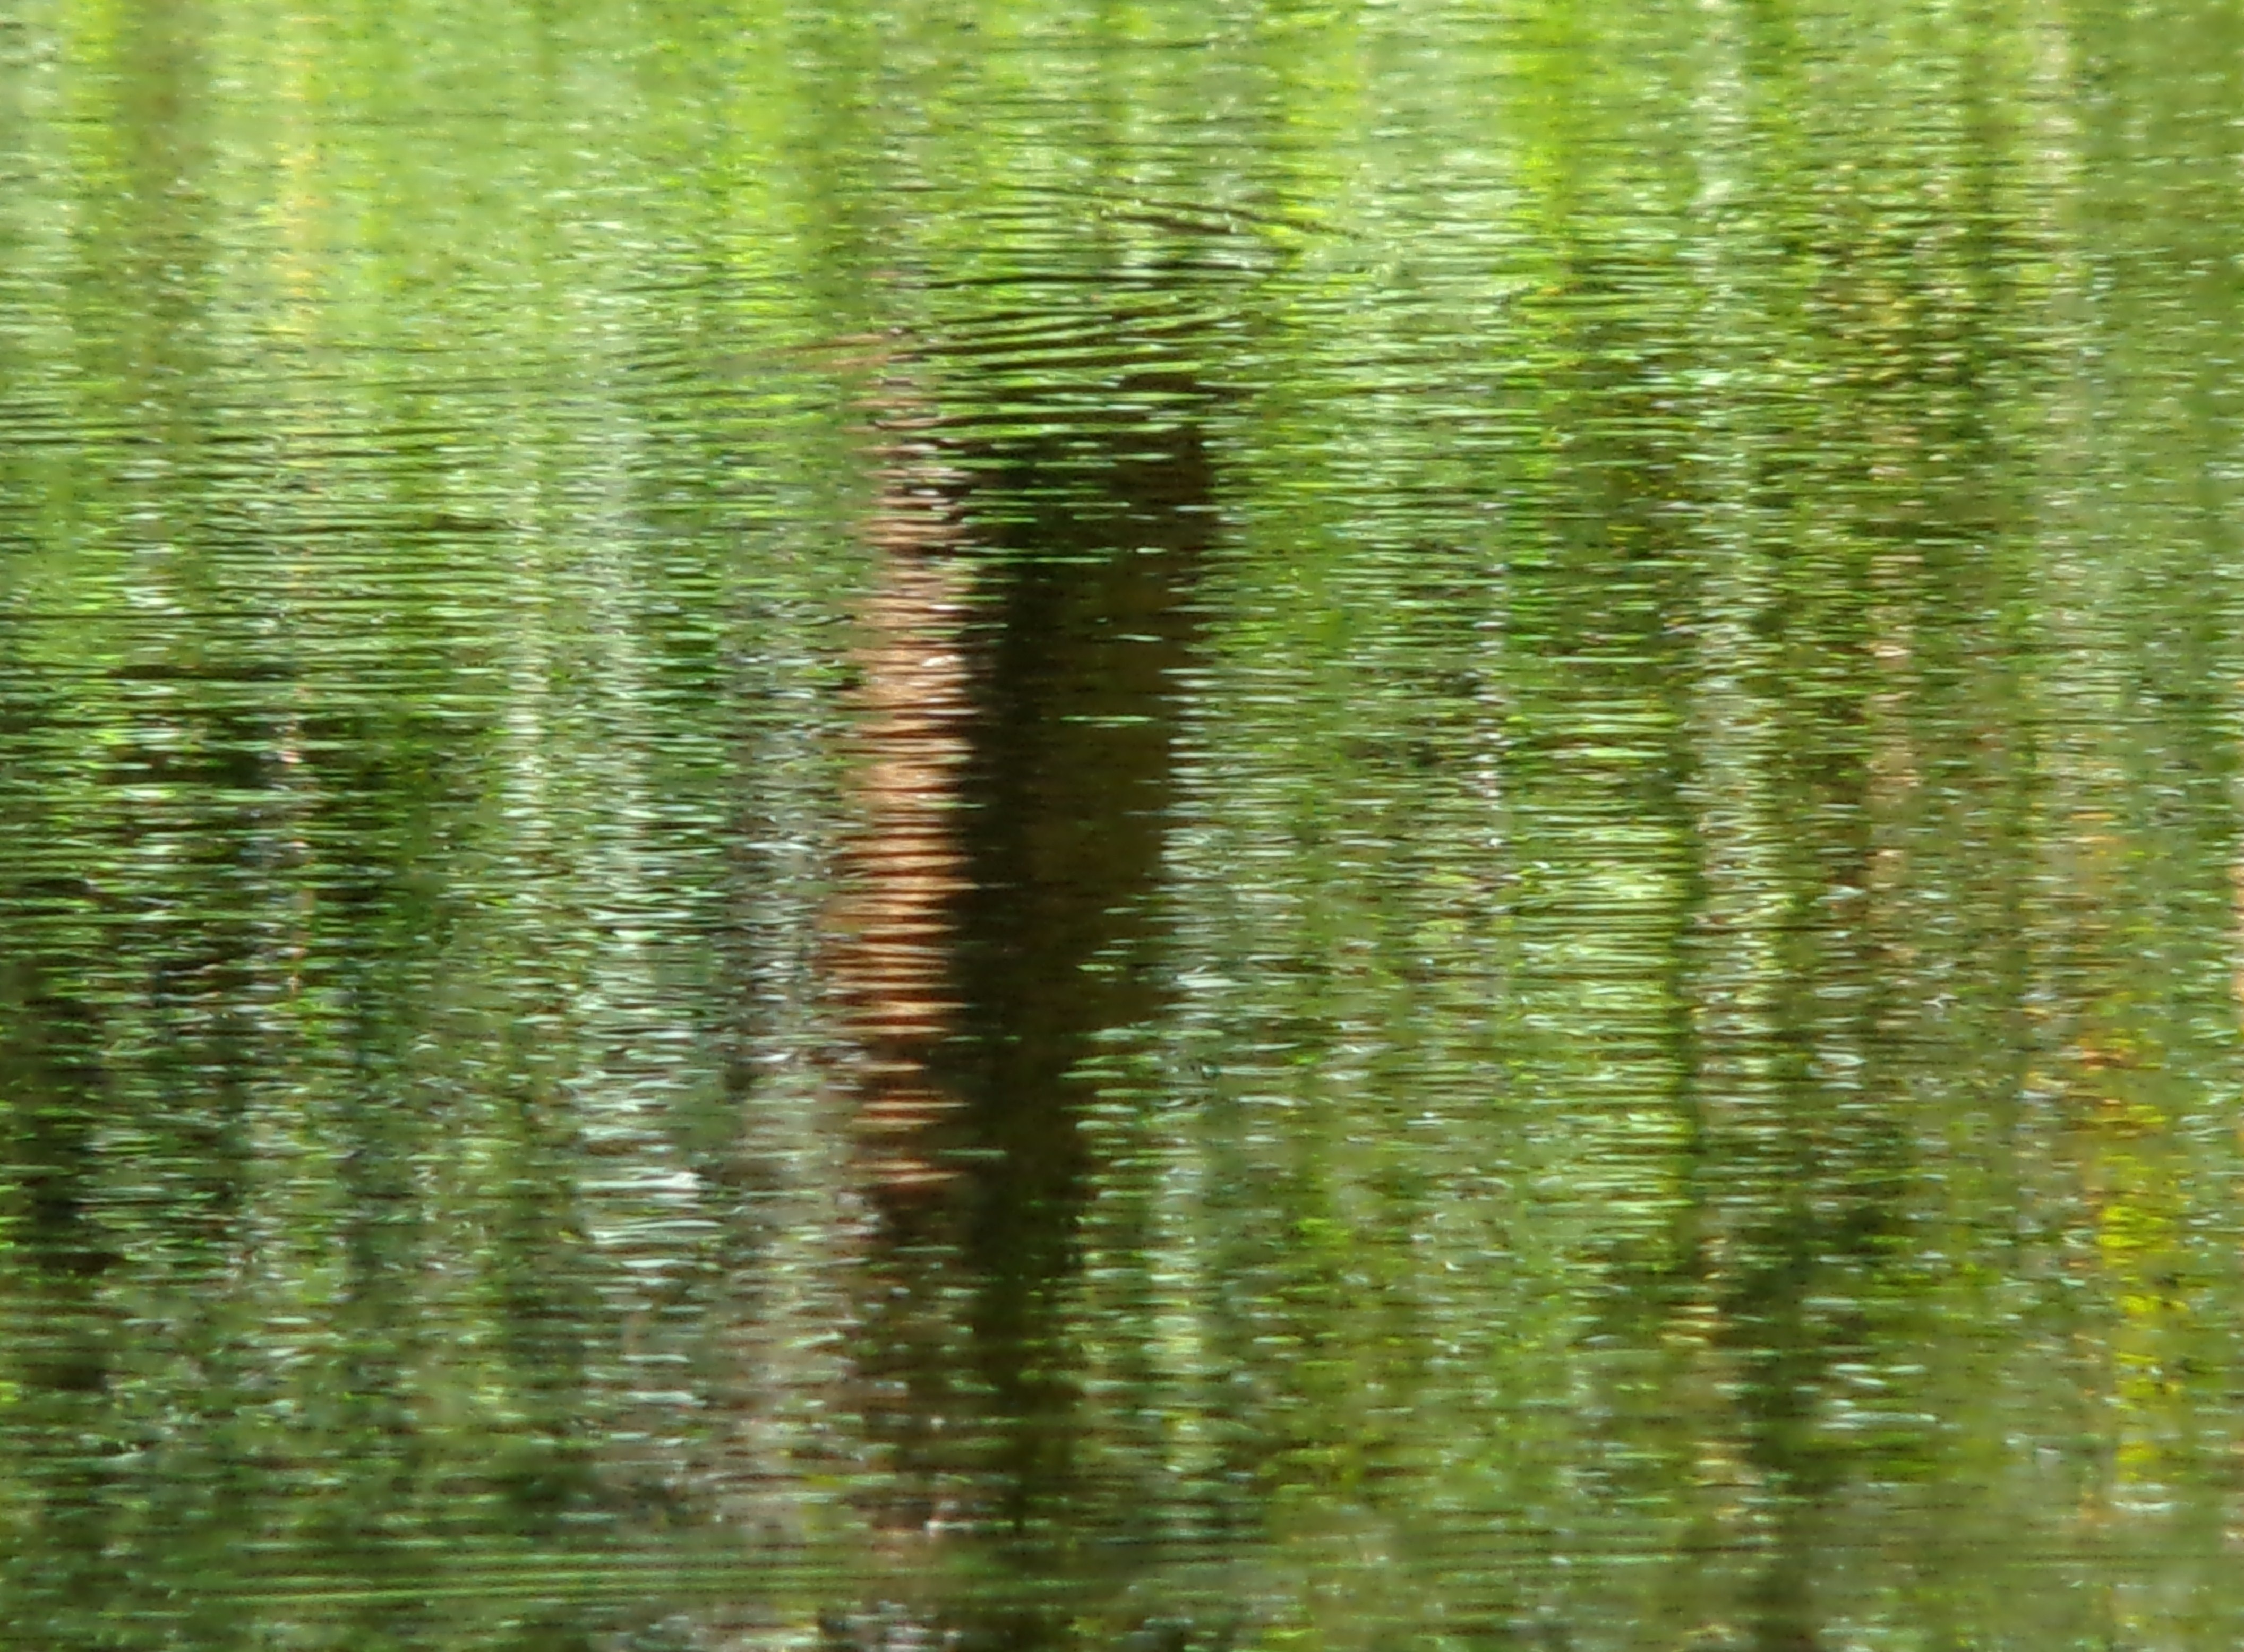
landscape, tree, water, nature, forest, grass, outdoor, rock, creek, marsh, swamp, mountain, liquid, plant, wood, hiking, trail, white, sunlight, leaf, view, wet, river, stone, moss, pool, pond, stream, green, reflection, tranquil, scenic, hike, peaceful, natural, park, brown, reflective, mirror, wetland, still, image, woodland, habitat, ecosystem, precipice, mirror image, natural environment, grass family, woody plant